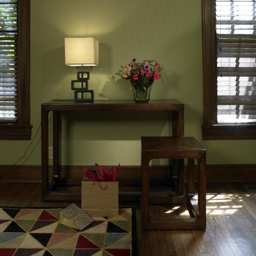
i like this green for the dining room as well , also looks good with the our dark brown trim